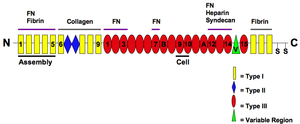
Proteindomæne
Den molekylære struktur af fibronectin med domæner opbygget af moduler for binding til andre molekyler
Et proteindomæne er en funktionel og strukturel del af et proteinmolekyle, der kan fungere, eksistere og udvikles uafhængigt af resten af proteinkæden. Mange proteiner består af flere strukturelle domæner, ligesom et domæne kan være genbrugt og bevaret i en række forskellige proteiner med den samme, en lignende eller en forskellig funktion.